Sikhism in Italy

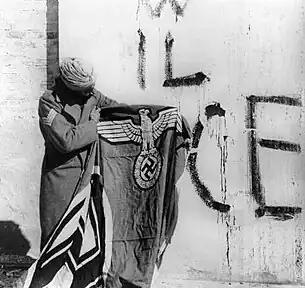
A Sikh soldier of the 4th Division (the Red Eagles) of the Indian Army, attached to the British Fifth Army in Italy. Holding a captured Hakenkreuz (Hooked Cross) after the surrender of German forces in Italy, May 1945.

Ventura was a commander in the Fauj-i-Khas, a brigade of the Fauj-i-Ain section of the Sikh Khalsa Army of Punjab.